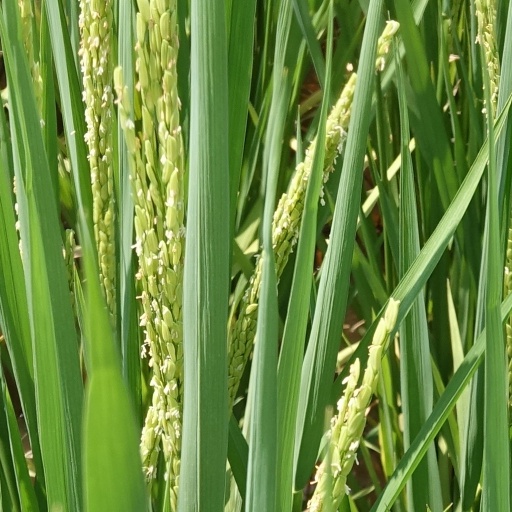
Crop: rice